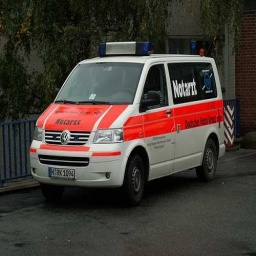
Label: ambulance